Chile–Peru football rivalry

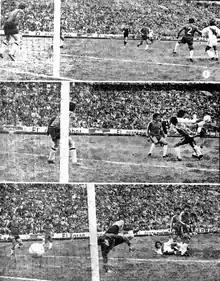
Peru's match against Chile at the 1975 Copa América

The national football teams of Chile and Peru have a rivalry that is known in Spanish as the "Clásico del Pacífico" ("Pacific Derby"). CNN World Sport editor Greg Duke ranks it among the top ten football rivalries in the world. The two countries traditionally compete with each other over the rank of fourth-best national team in South America (after Argentina, Brazil, and Uruguay). They also both claim to have invented the bicycle kick; Peruvians call it the "chalaca", while it is the "chilena" in Chile and the rest of Latin America.